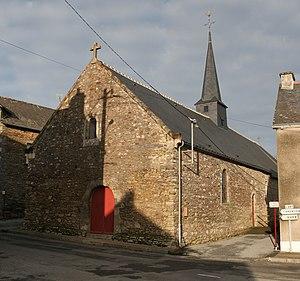
Chapelle Saint-Jean-Baptiste au village du Temple en fr:Carentoir, ancienne chapelle templière.